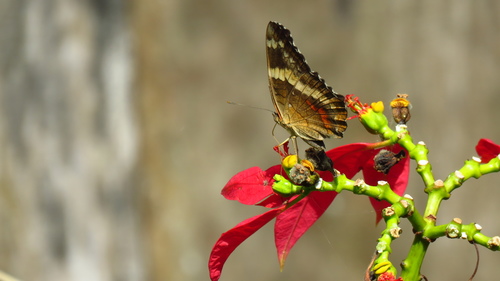
Scientific name: Anartia fatima
Common name: Banded peacock
Family: Nymphalidae
Order: Lepidoptera
Pollinator type: Primary pollinator
Habitat: Open areas and gardens
Geographic range: South America
Conservation status: Least Concern